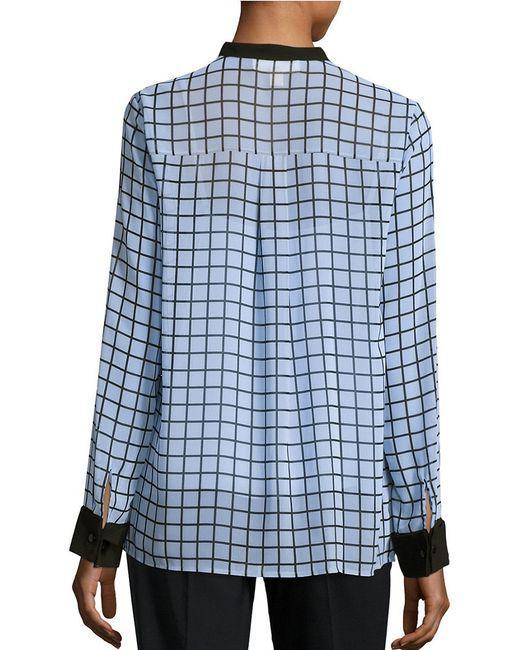
Loose Fit Karohemd mit vollem Ärmel für Damen